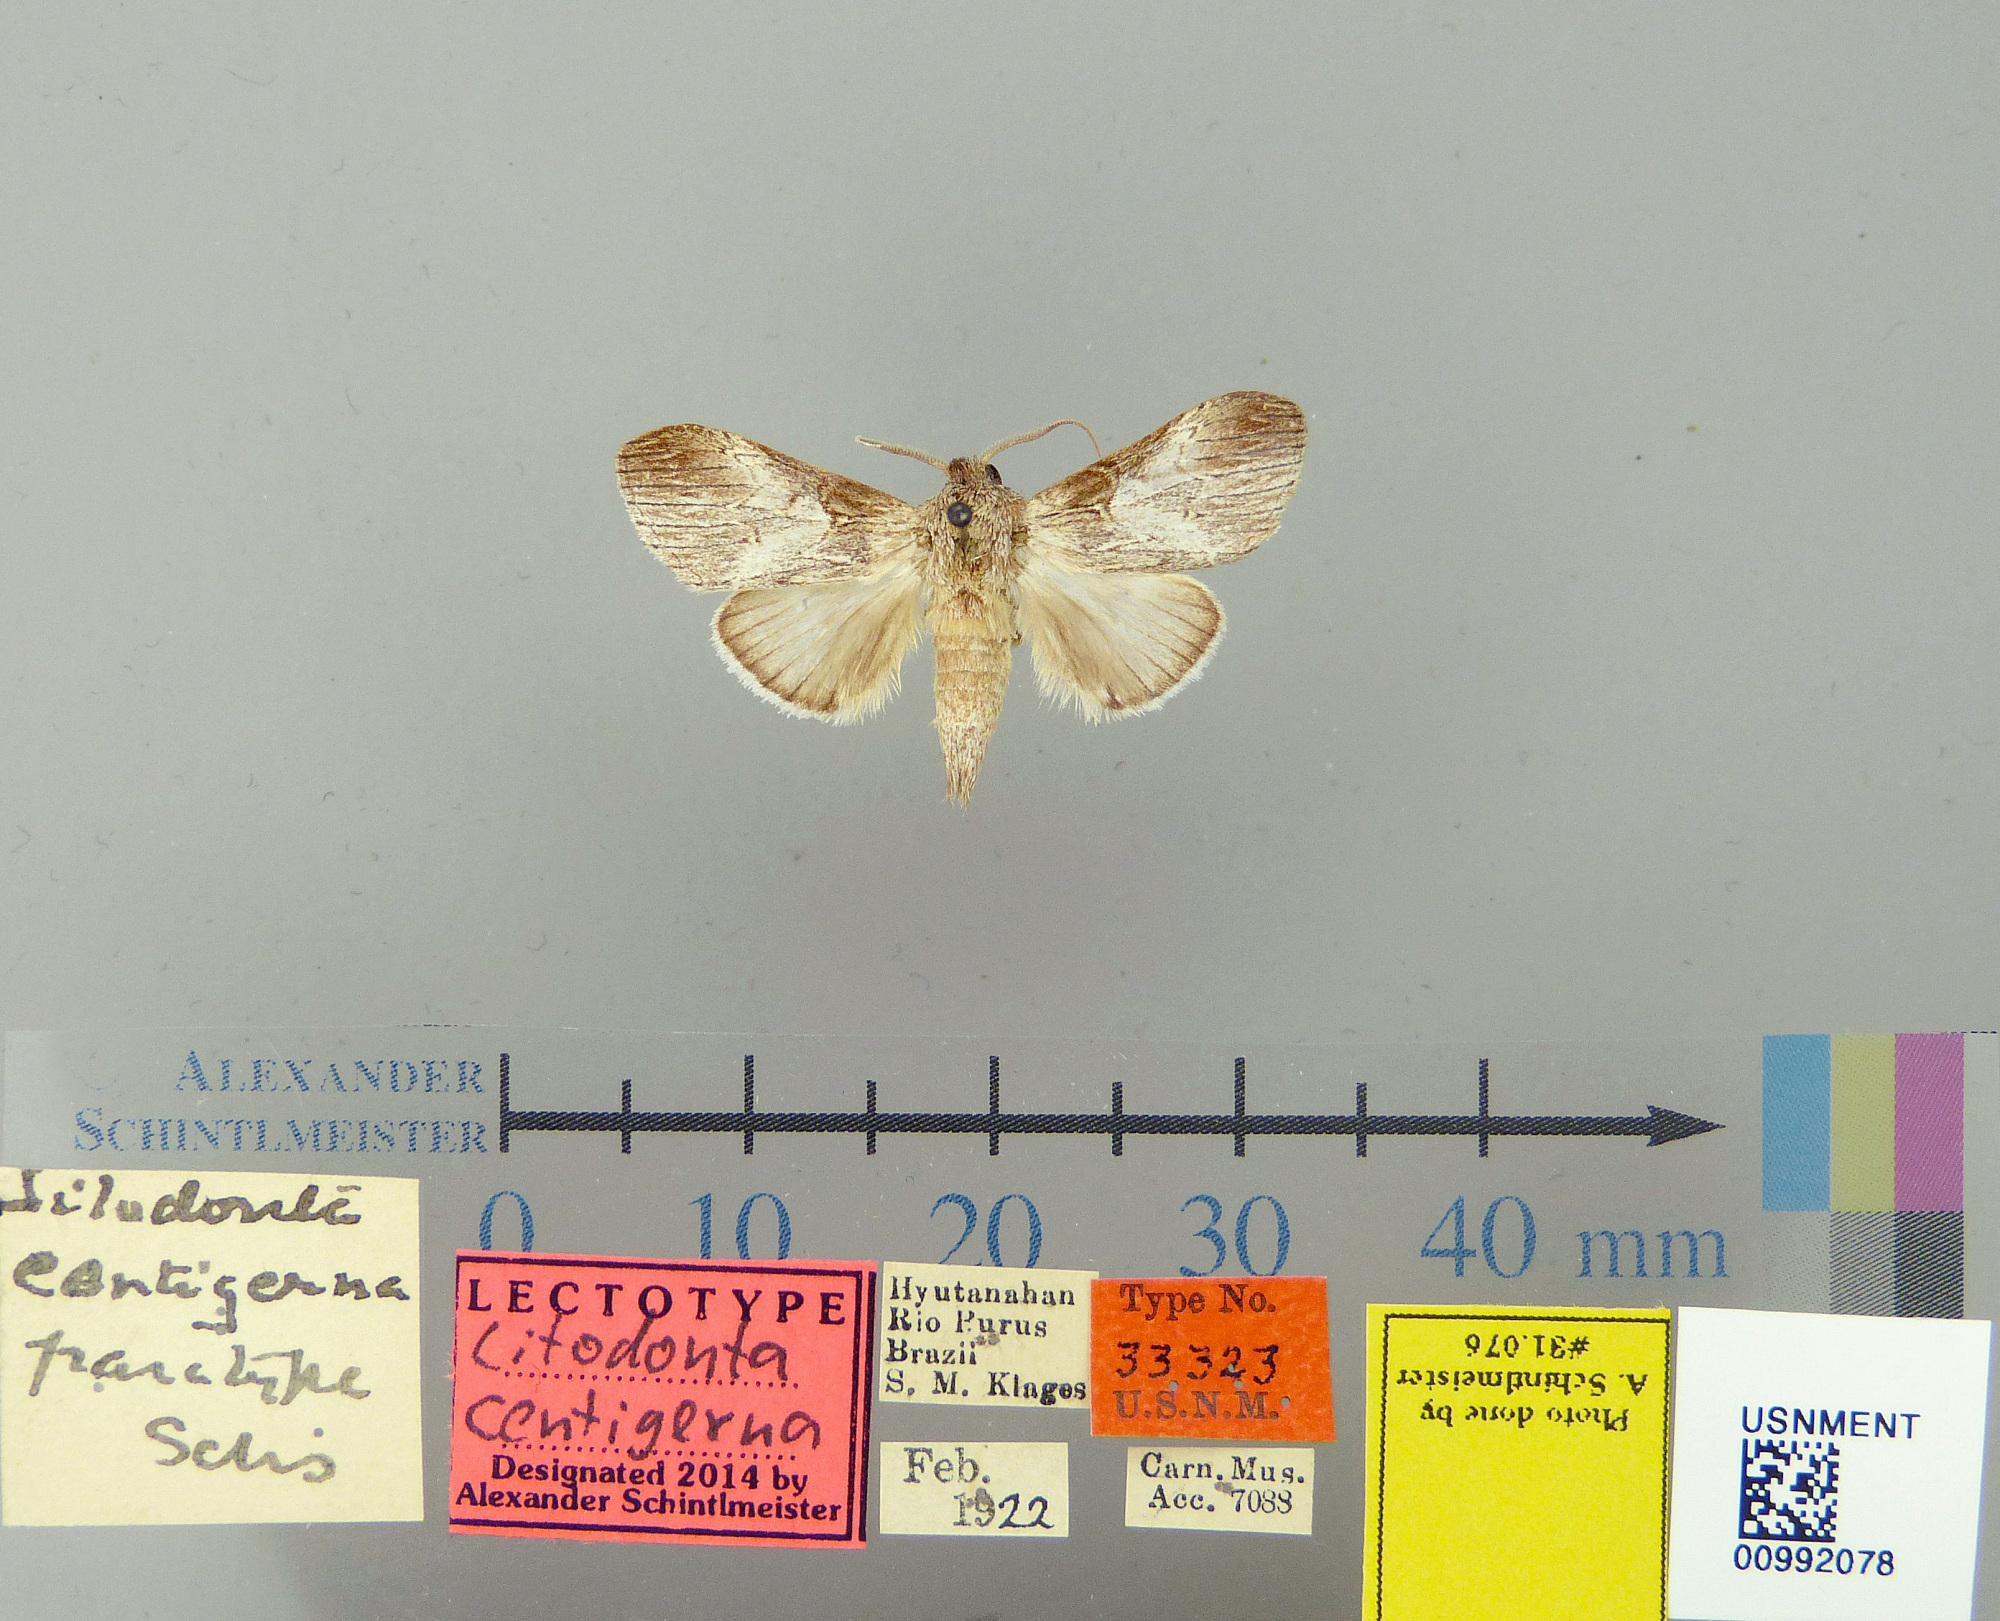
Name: Litodonta centigerna
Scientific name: Litodonta centigerna Schaus, 1928
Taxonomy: Animalia, Arthropoda, Insecta, Lepidoptera, Notodontidae
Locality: St. Petersburg, Pinellas, Florida, United States
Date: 9 March